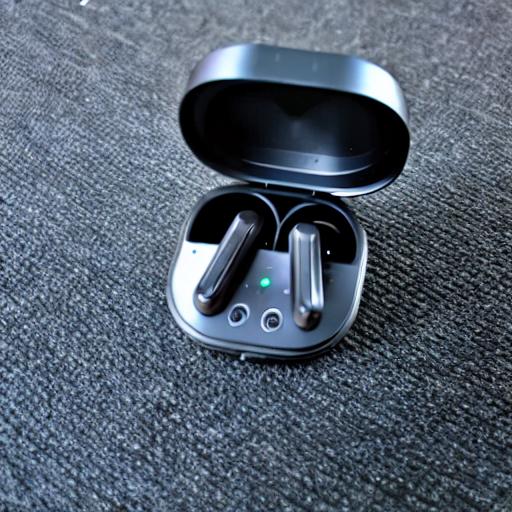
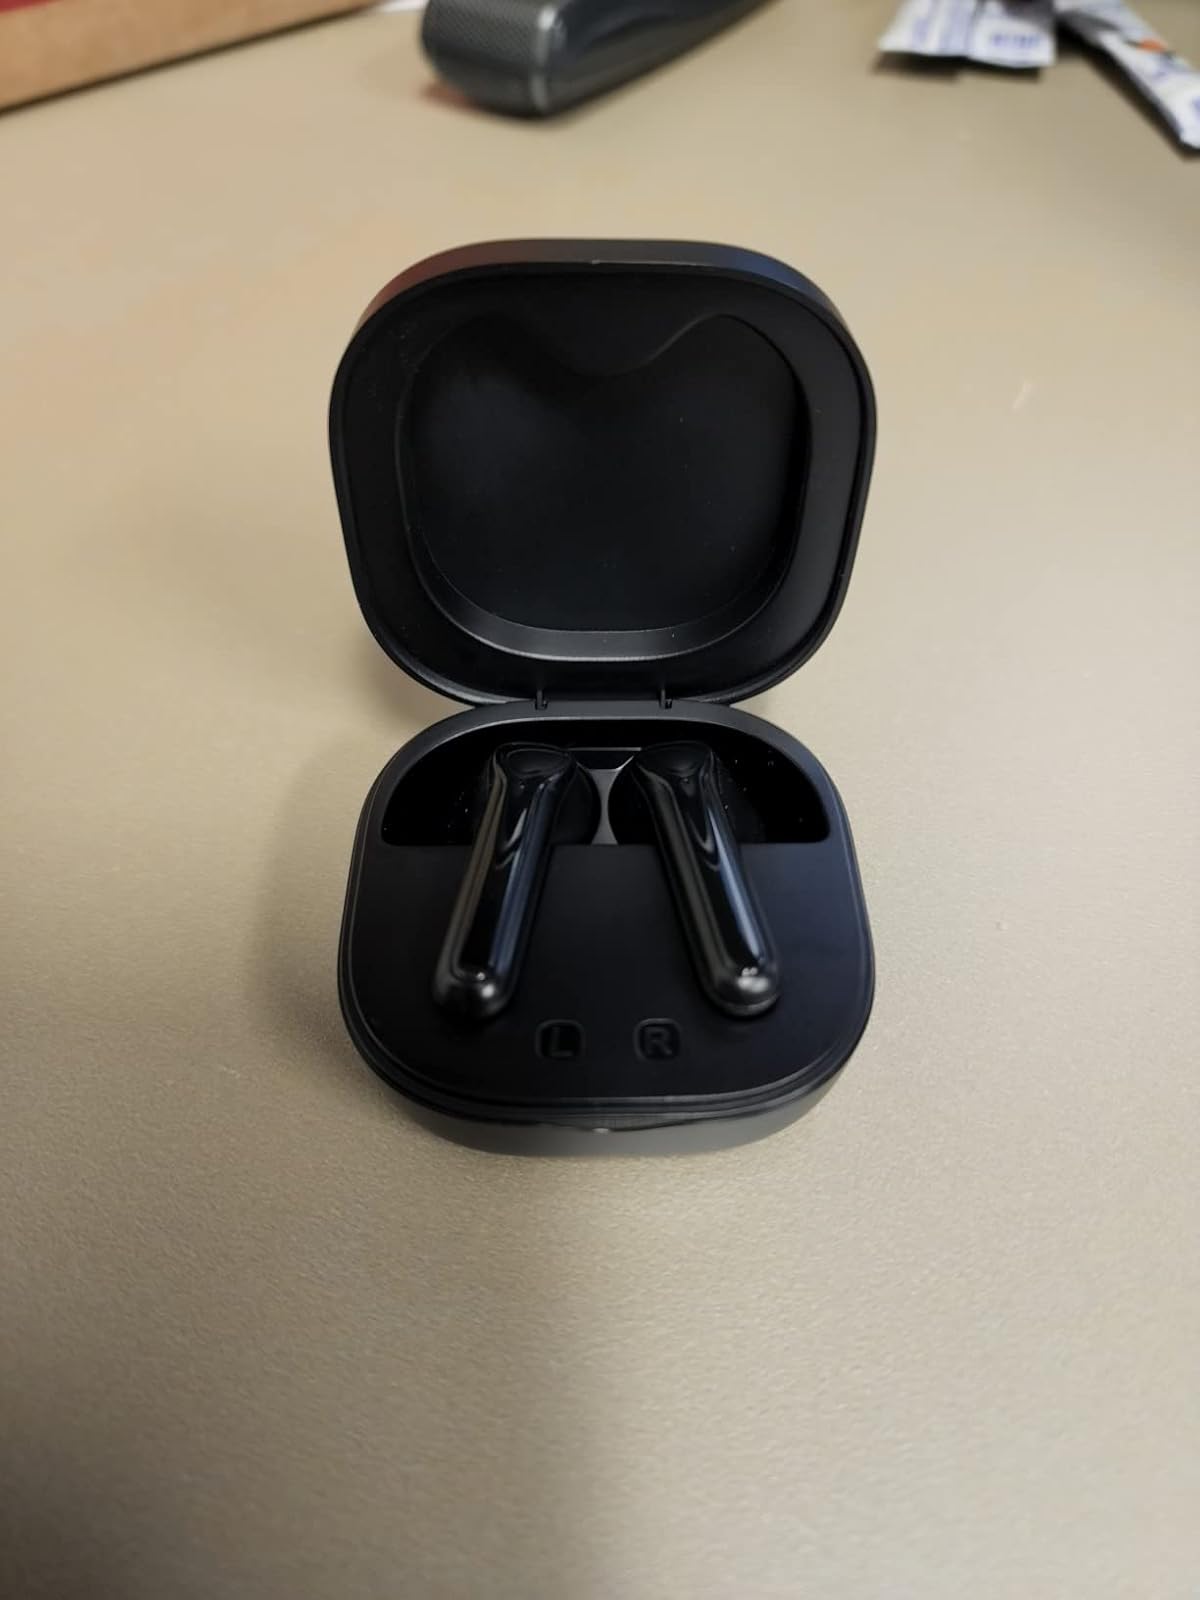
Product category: earbuds
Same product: no